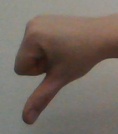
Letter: waw